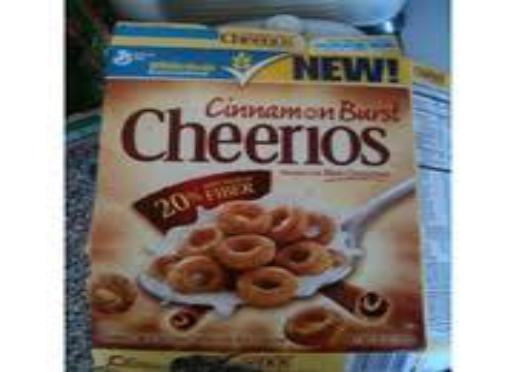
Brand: Cinnamon Burst Cheerios
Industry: Food